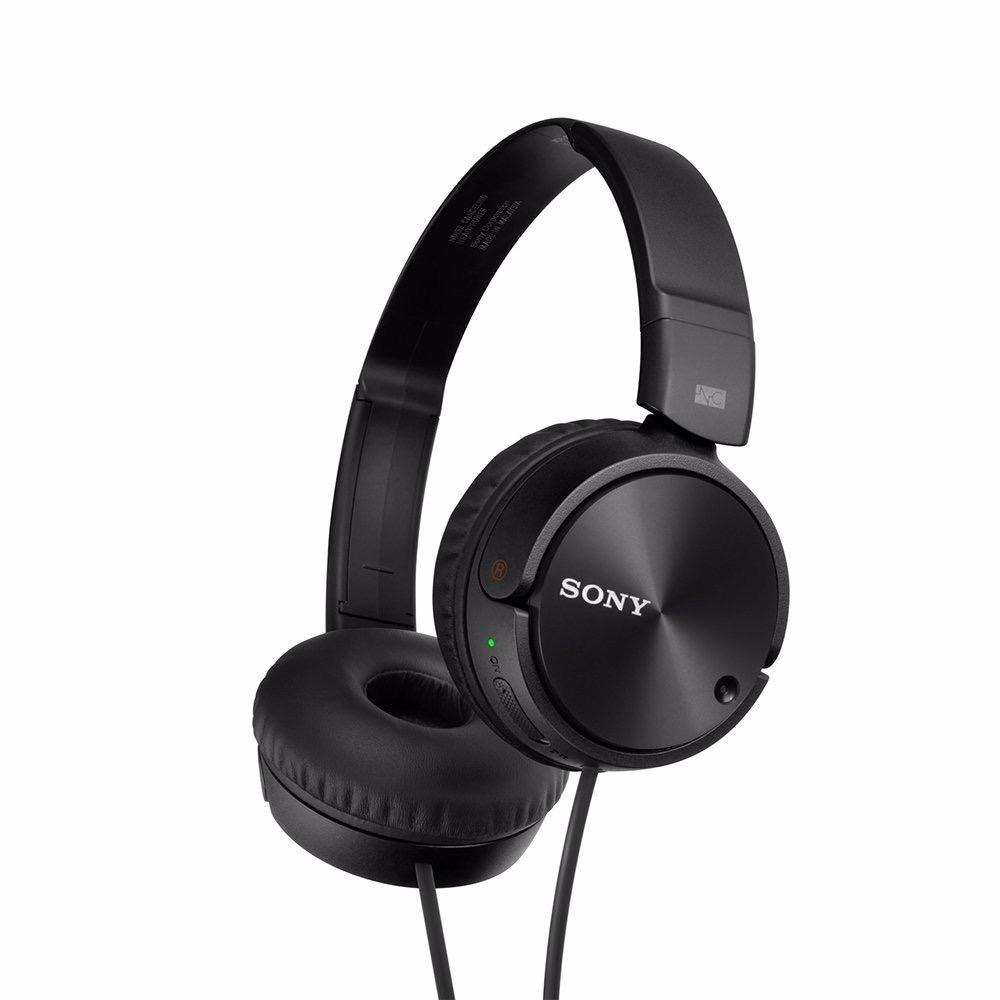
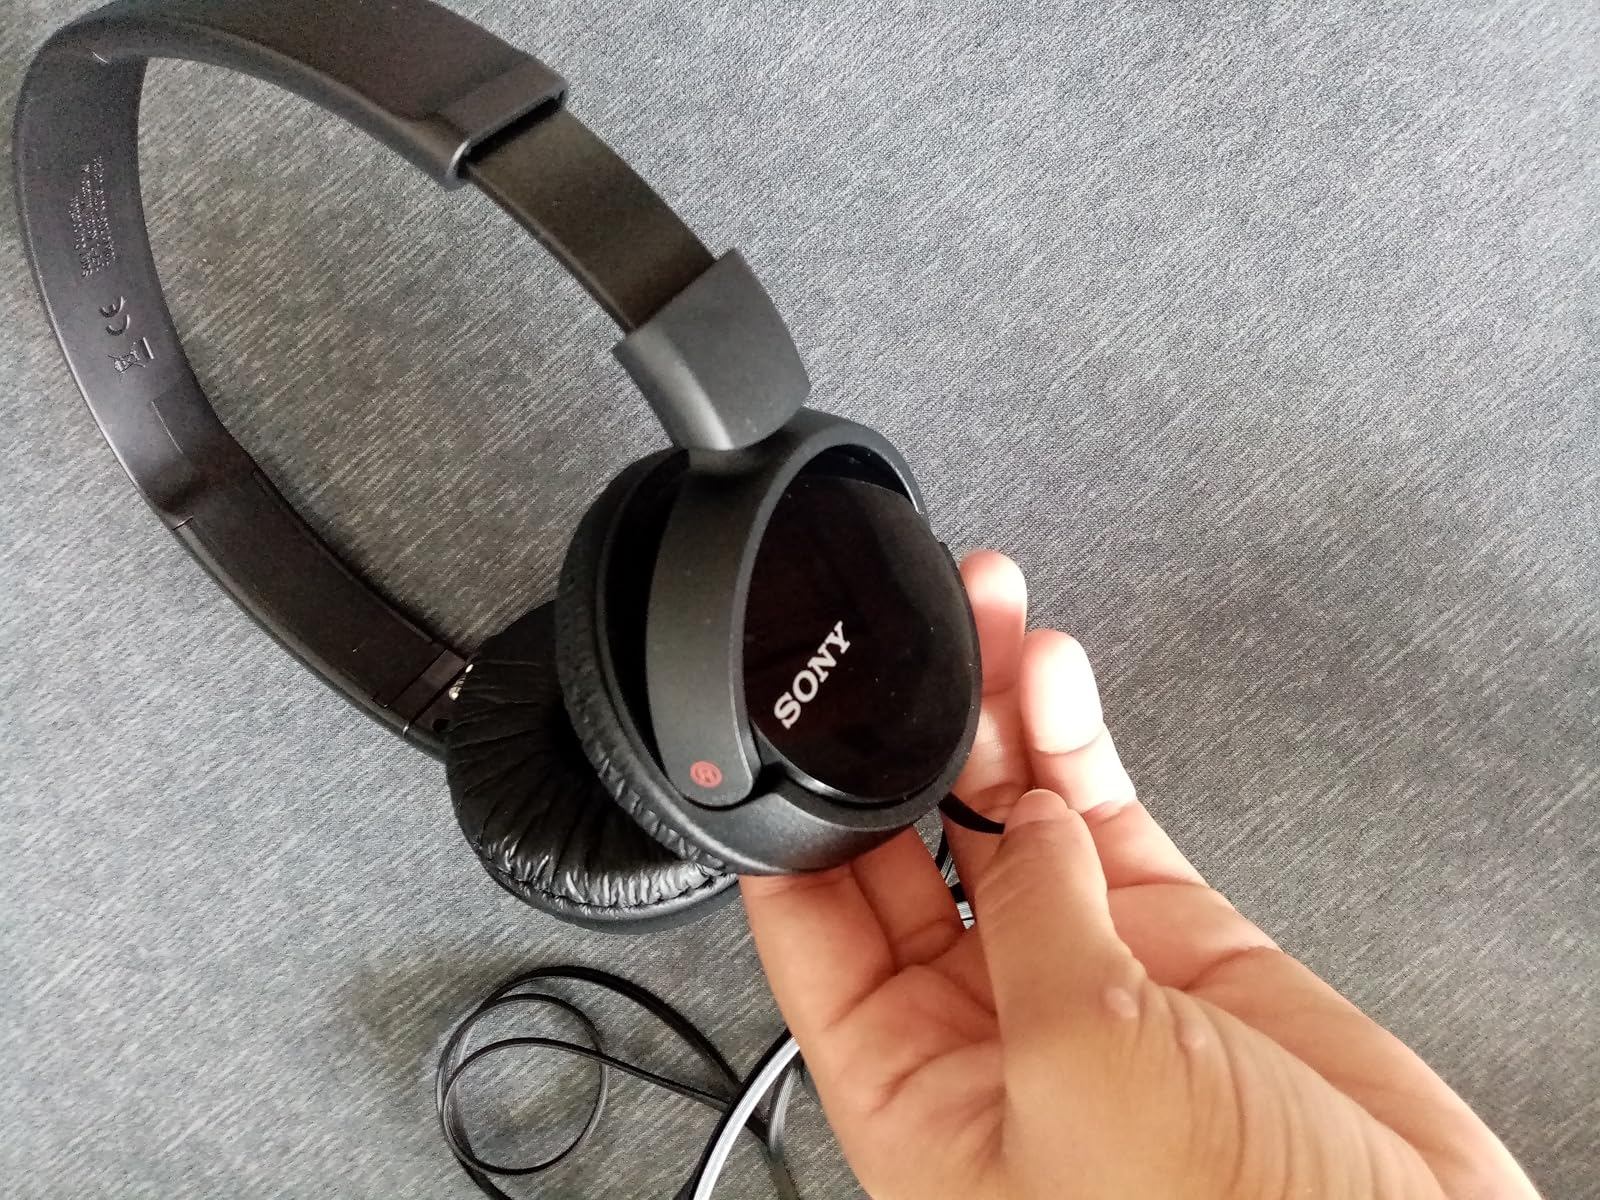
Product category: headphones
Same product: yes